Bids for the 2012 Summer Olympics

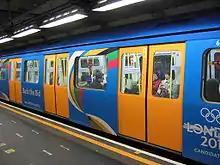
A London Underground C Stock train decorated to promote London's Olympic bid.

On 6 June 2005, the IOC released the inspection team's evaluation reports of the five candidate cities. Although these documents did not contain scores or rankings, the report for Paris was considered the most positive, followed closely by London, which had narrowed most of the gap observed at the time of the first-phase evaluation in 2004. New York City and Madrid also obtained very positive evaluations, while Moscow was considered the weakest bid. On the same day, New York City's bid suffered a major setback following the report that the State of New York refused to fund West Side Stadium, a New York 2012 centrepiece. The New York City campaign devised an alternative plan within a week, but such a major change with only one month remaining before the final vote damaged the city's chances.